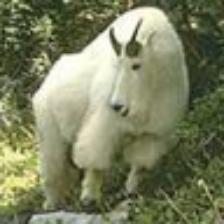
Label: NonHuman